Paola Núñez

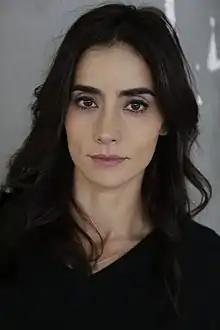
Núñez in 2016

Paola Núñez Rivas (born 8 April 1978) is a Mexican actress. She became known for her role as Barbie in "Amor en Custodia" (2005), a TV Azteca telenovela, and for her role as Evelyn Marcus in the Netflix series "Resident Evil" (2022).